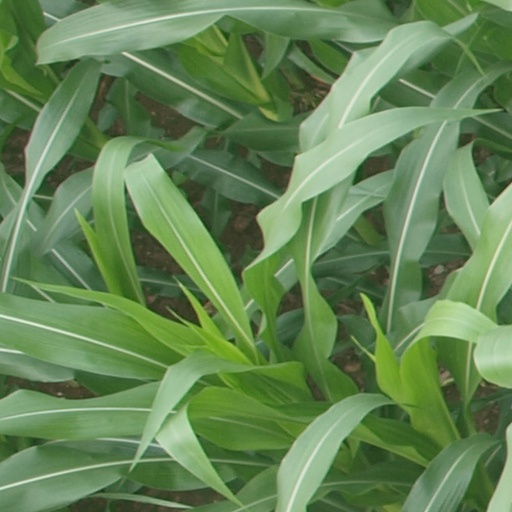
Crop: maize; corn